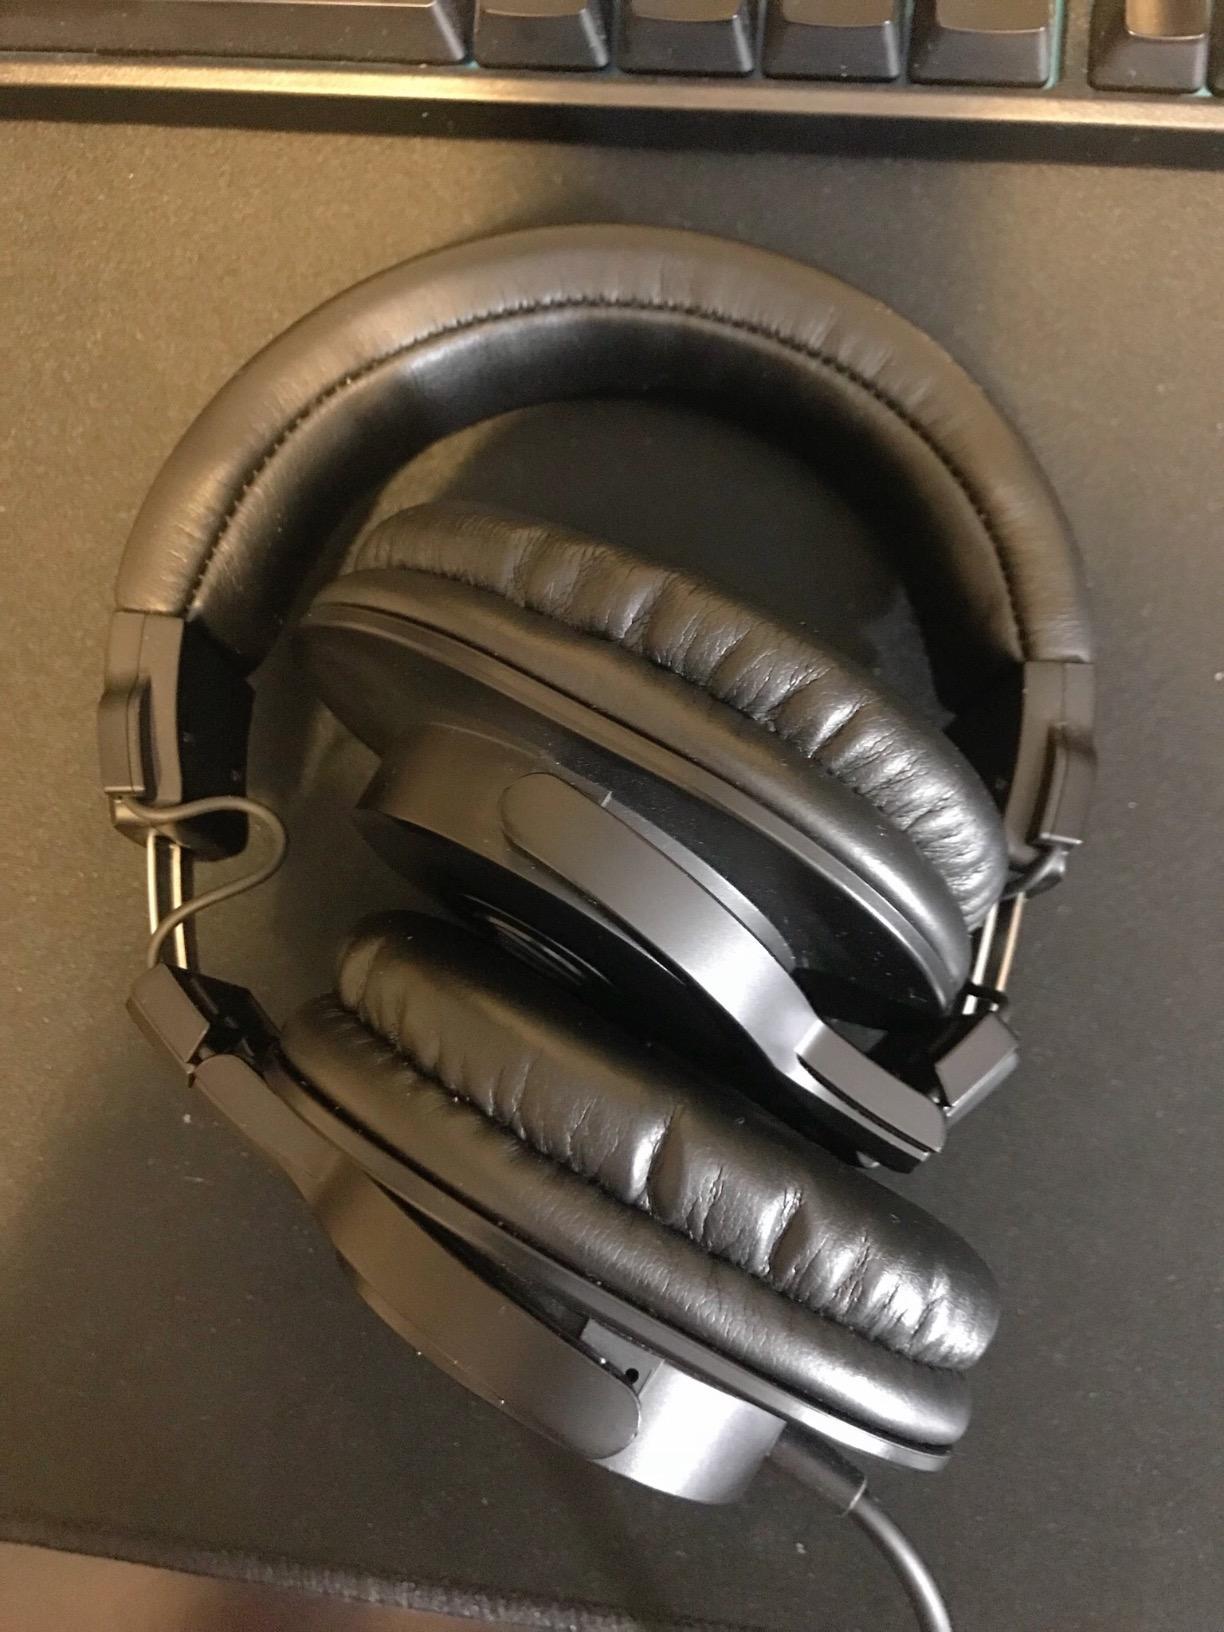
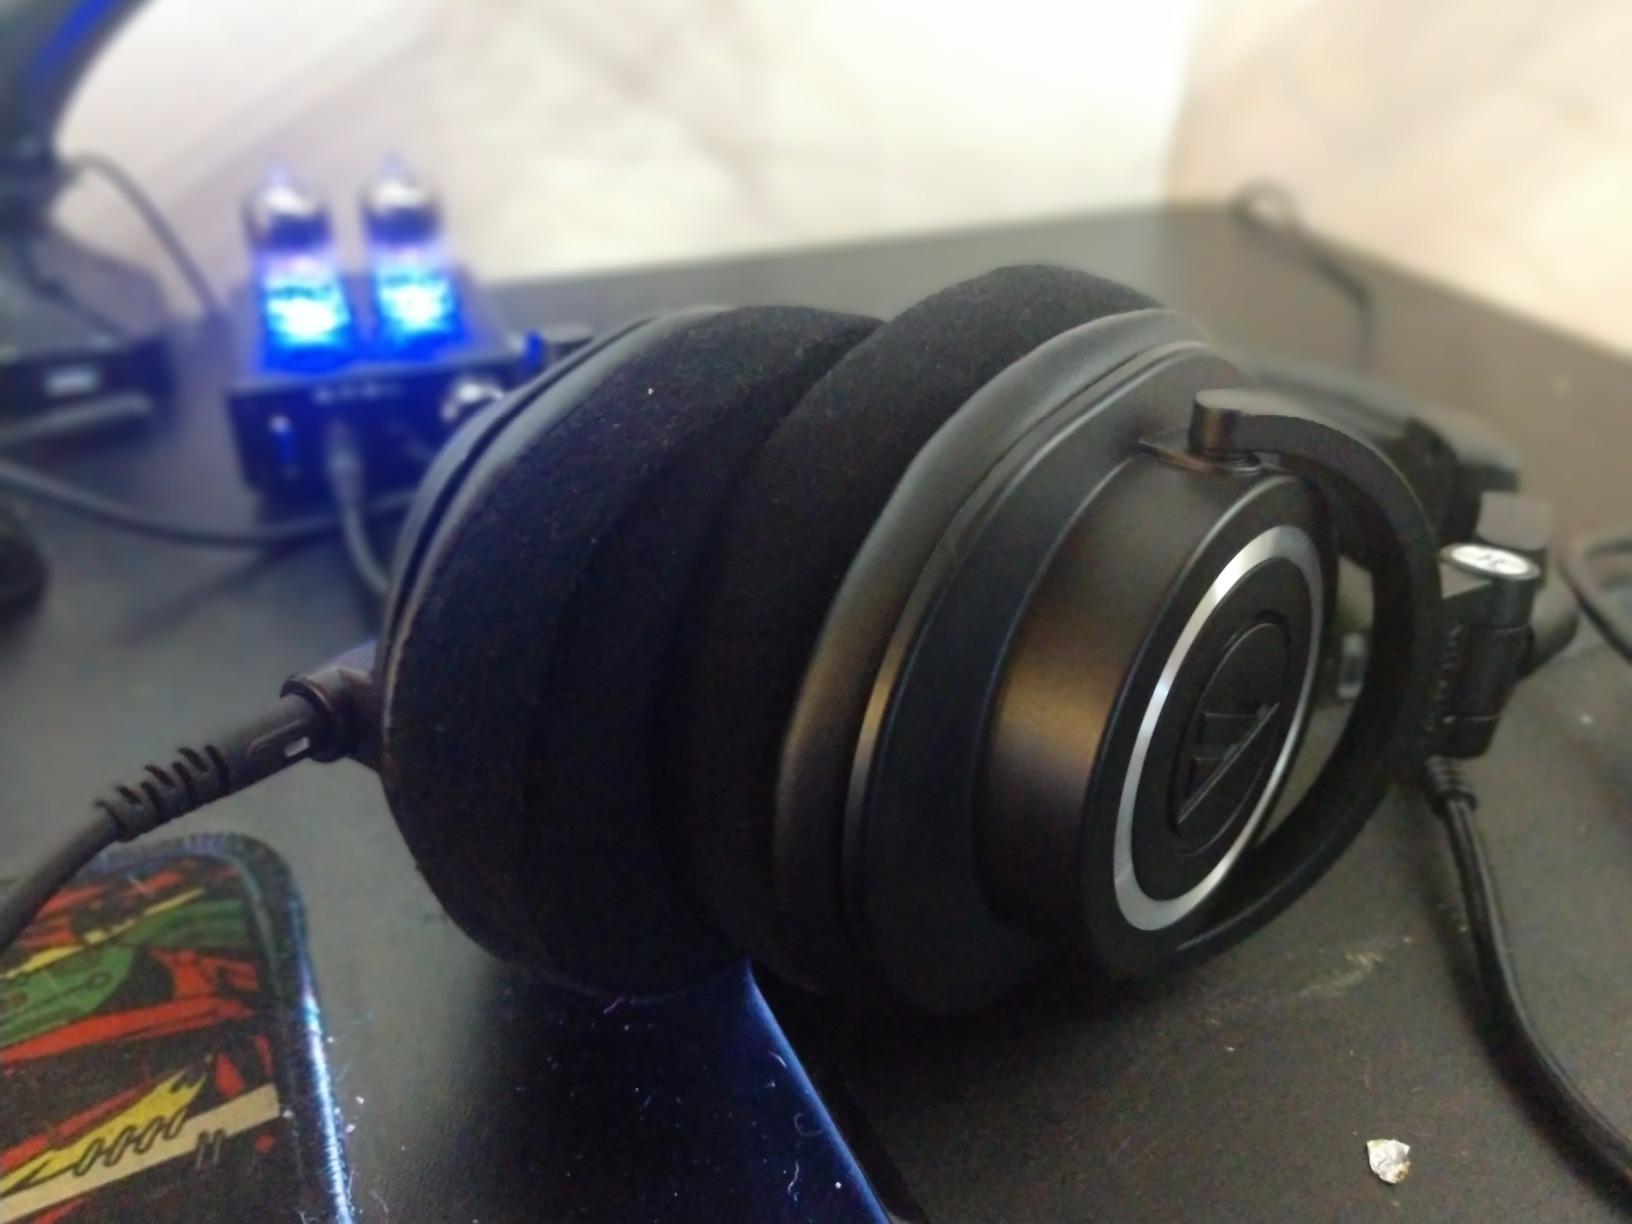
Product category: headphones
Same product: no